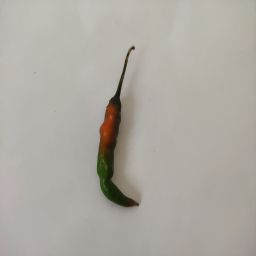
Crop: Chile Pepper
Quality: Ripe